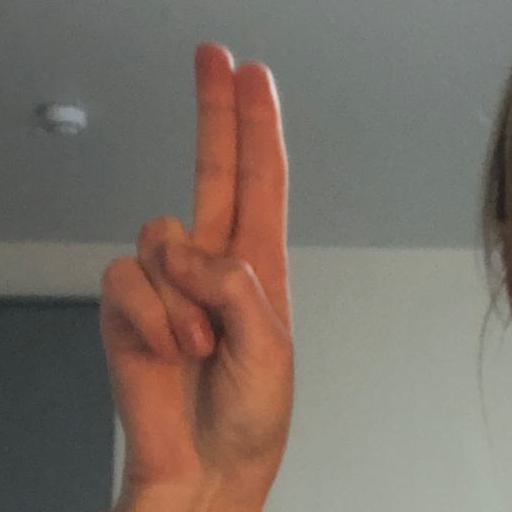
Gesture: two_up